Konstancja Gładkowska

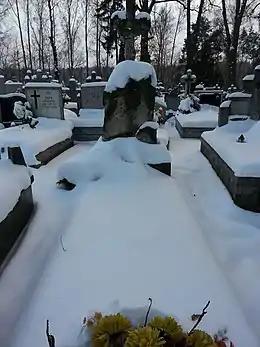
Grave of Konstancja Grabowska, née Gładkowska, and her husband in Babsk

Konstancja Gladkowska died in 1889, forty years after Chopin's death. She was buried in a cemetery in the town of Babsk, 60 km from Warsaw.